National Center for Missing & Exploited Children

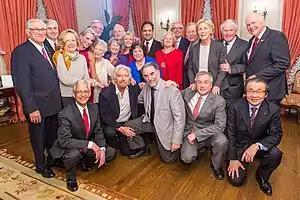
The Board of ICMEC with Sir Richard Branson and Eve Branson in April 2014

The Center was founded in 1984, spurred by notable abductions such as the 1981 abduction and murder of six-year-old Adam Walsh from a shopping mall in Hollywood, Florida, and the 1979 abduction of six-year-old Etan Patz from New York City. Because police had the ability to record and track information about stolen cars, guns, and even horses with the FBI's national crime computer, it was believed that the same should be done to find victims and the procurers.